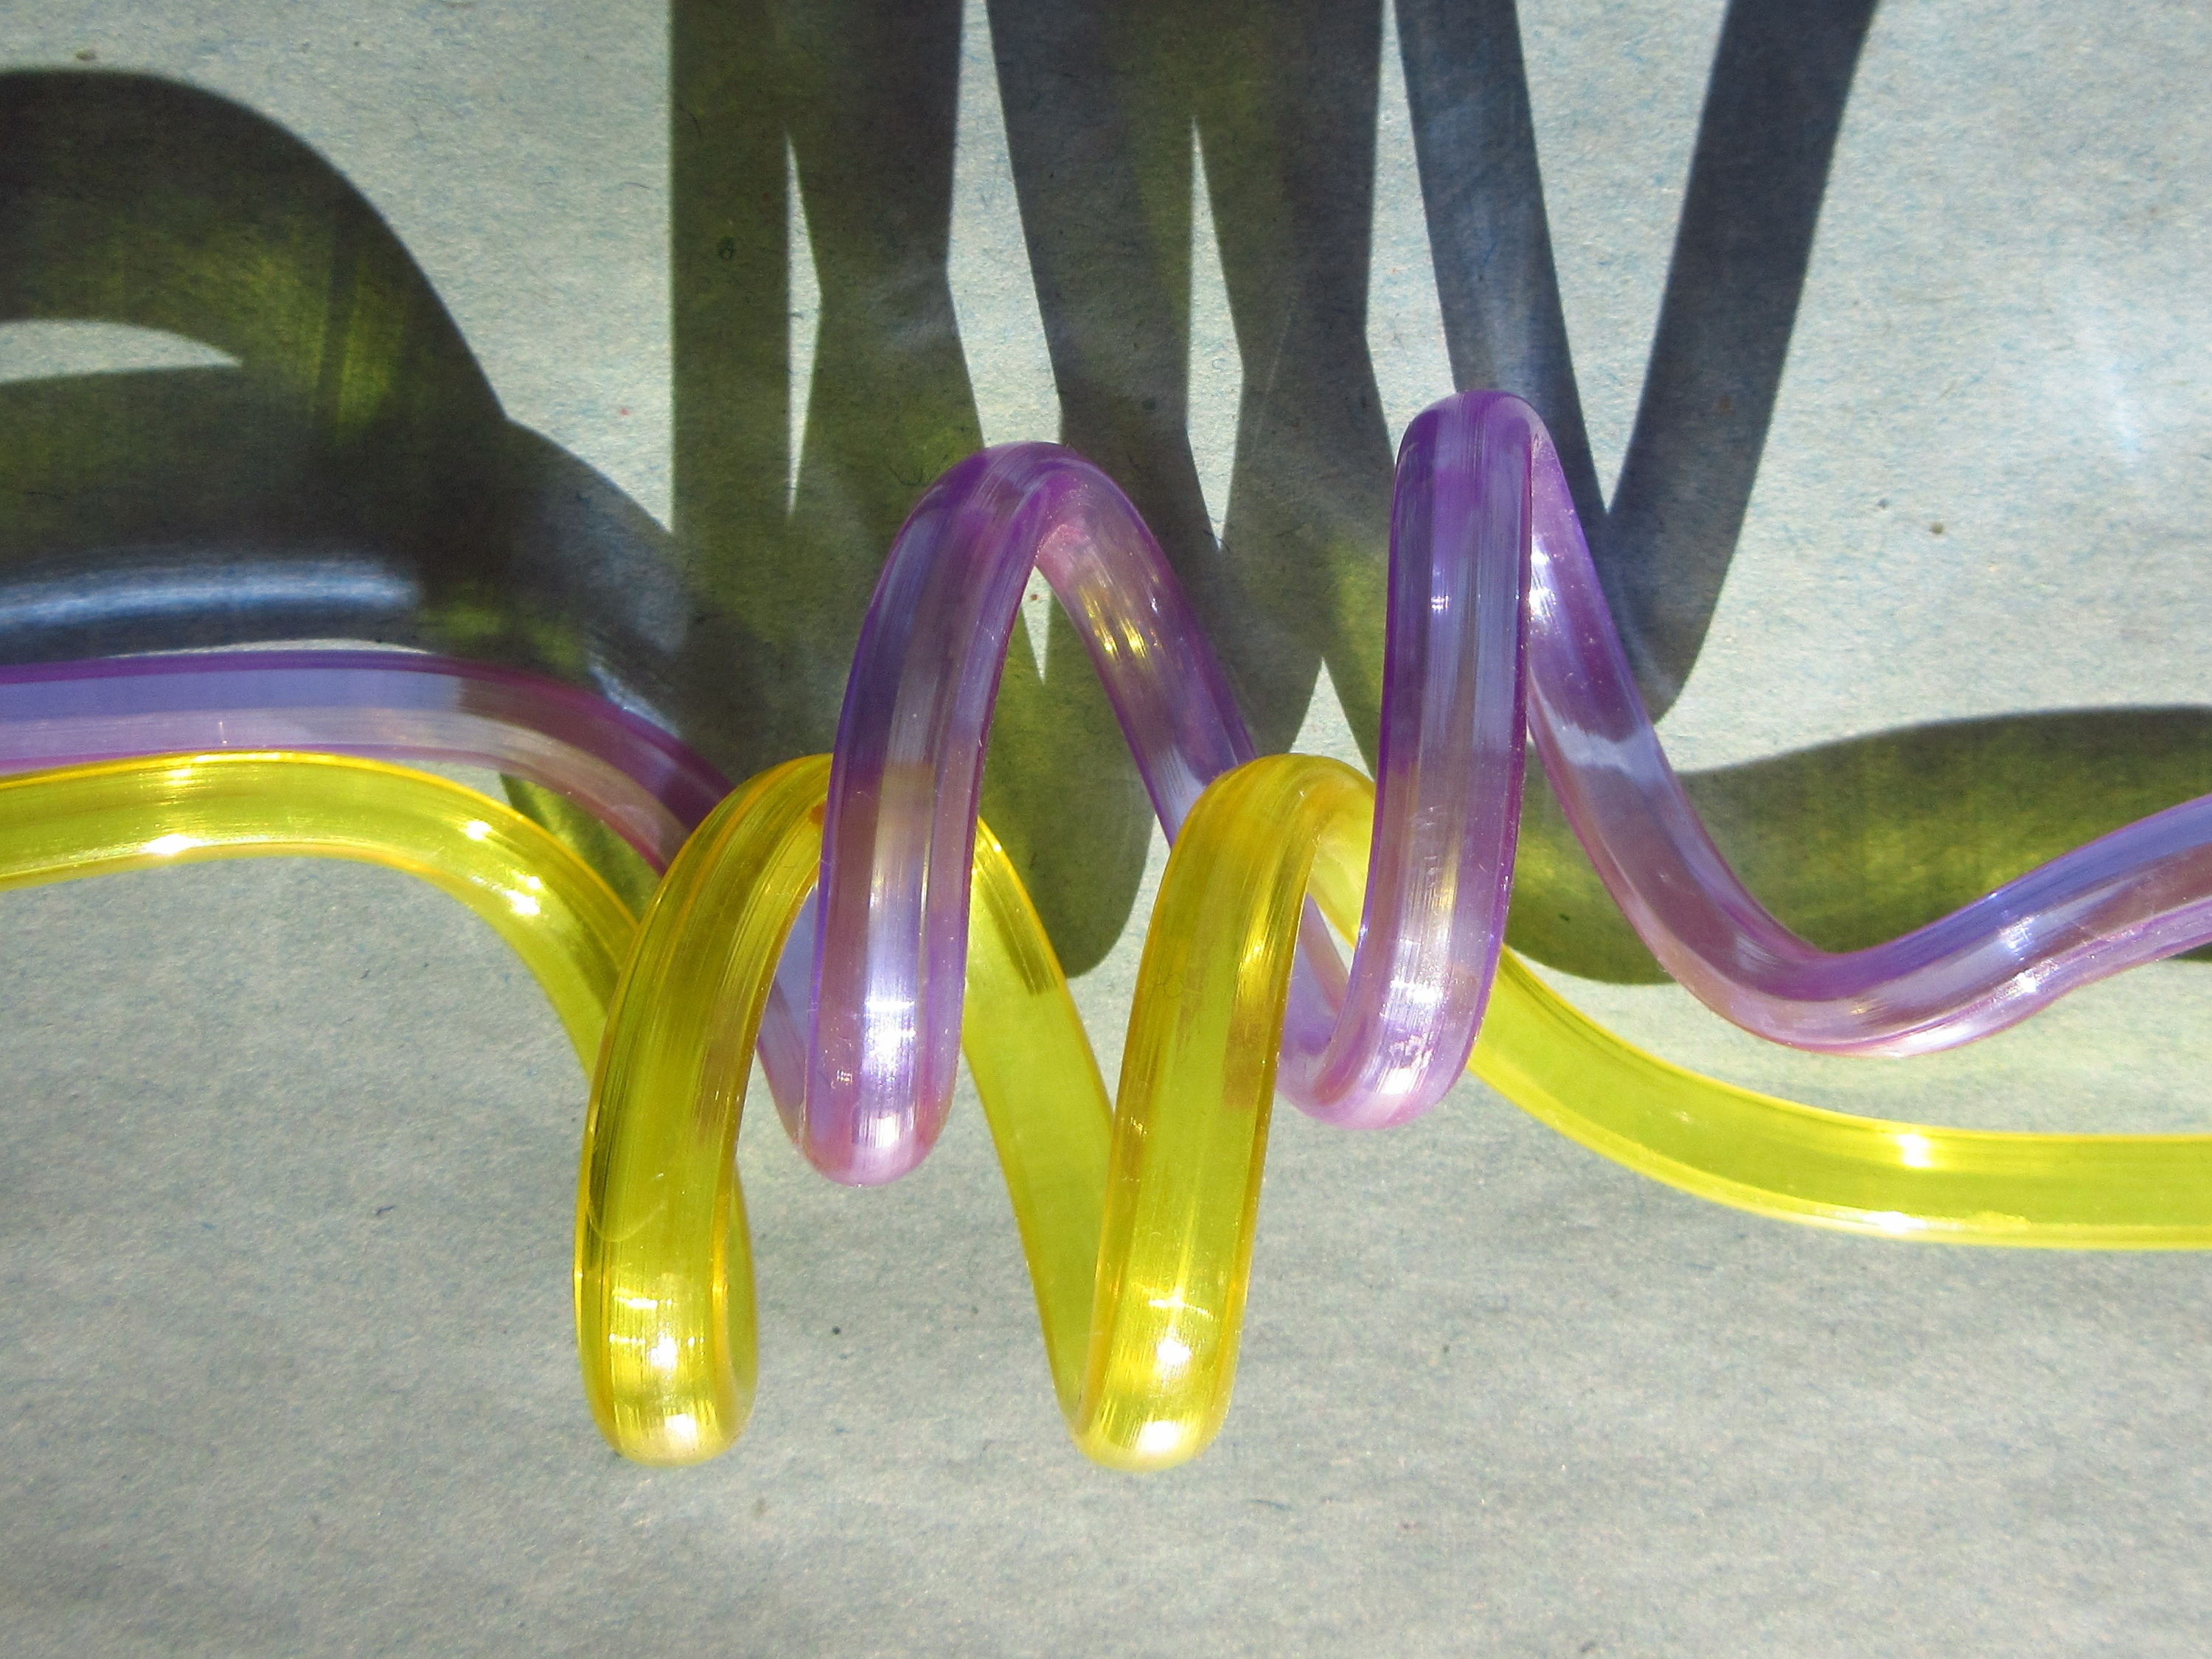
wheel, flower, glass, pattern, two, colorful, yellow, toy, straws, pair, helix, devoured